Frozen food

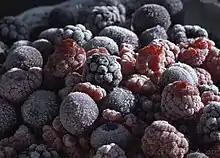
Frozen berries

Freezing food preserves it from the time it is prepared to the time it is eaten. Since early times, farmers, fishermen, and trappers have preserved grains and produce in unheated buildings during the winter season. Freezing food slows decomposition by turning residual moisture into ice, inhibiting the growth of most bacterial species. In the food commodity industry, there are two processes: mechanical and cryogenic (or flash freezing). The freezing kinetics is important to preserve the food quality and texture. Quicker freezing generates smaller ice crystals and maintains cellular structure. Cryogenic freezing is the quickest freezing technology available due to the ultra low liquid nitrogen temperature .